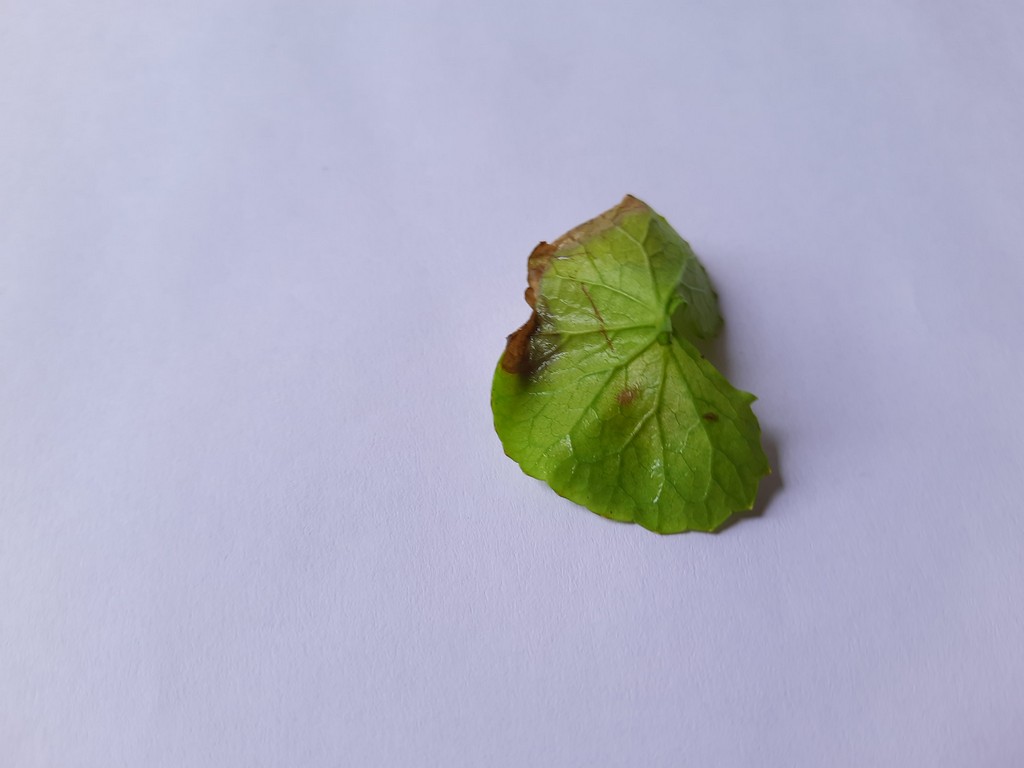
Label: Unhealthy